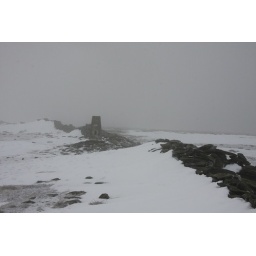
high street summit in cloud